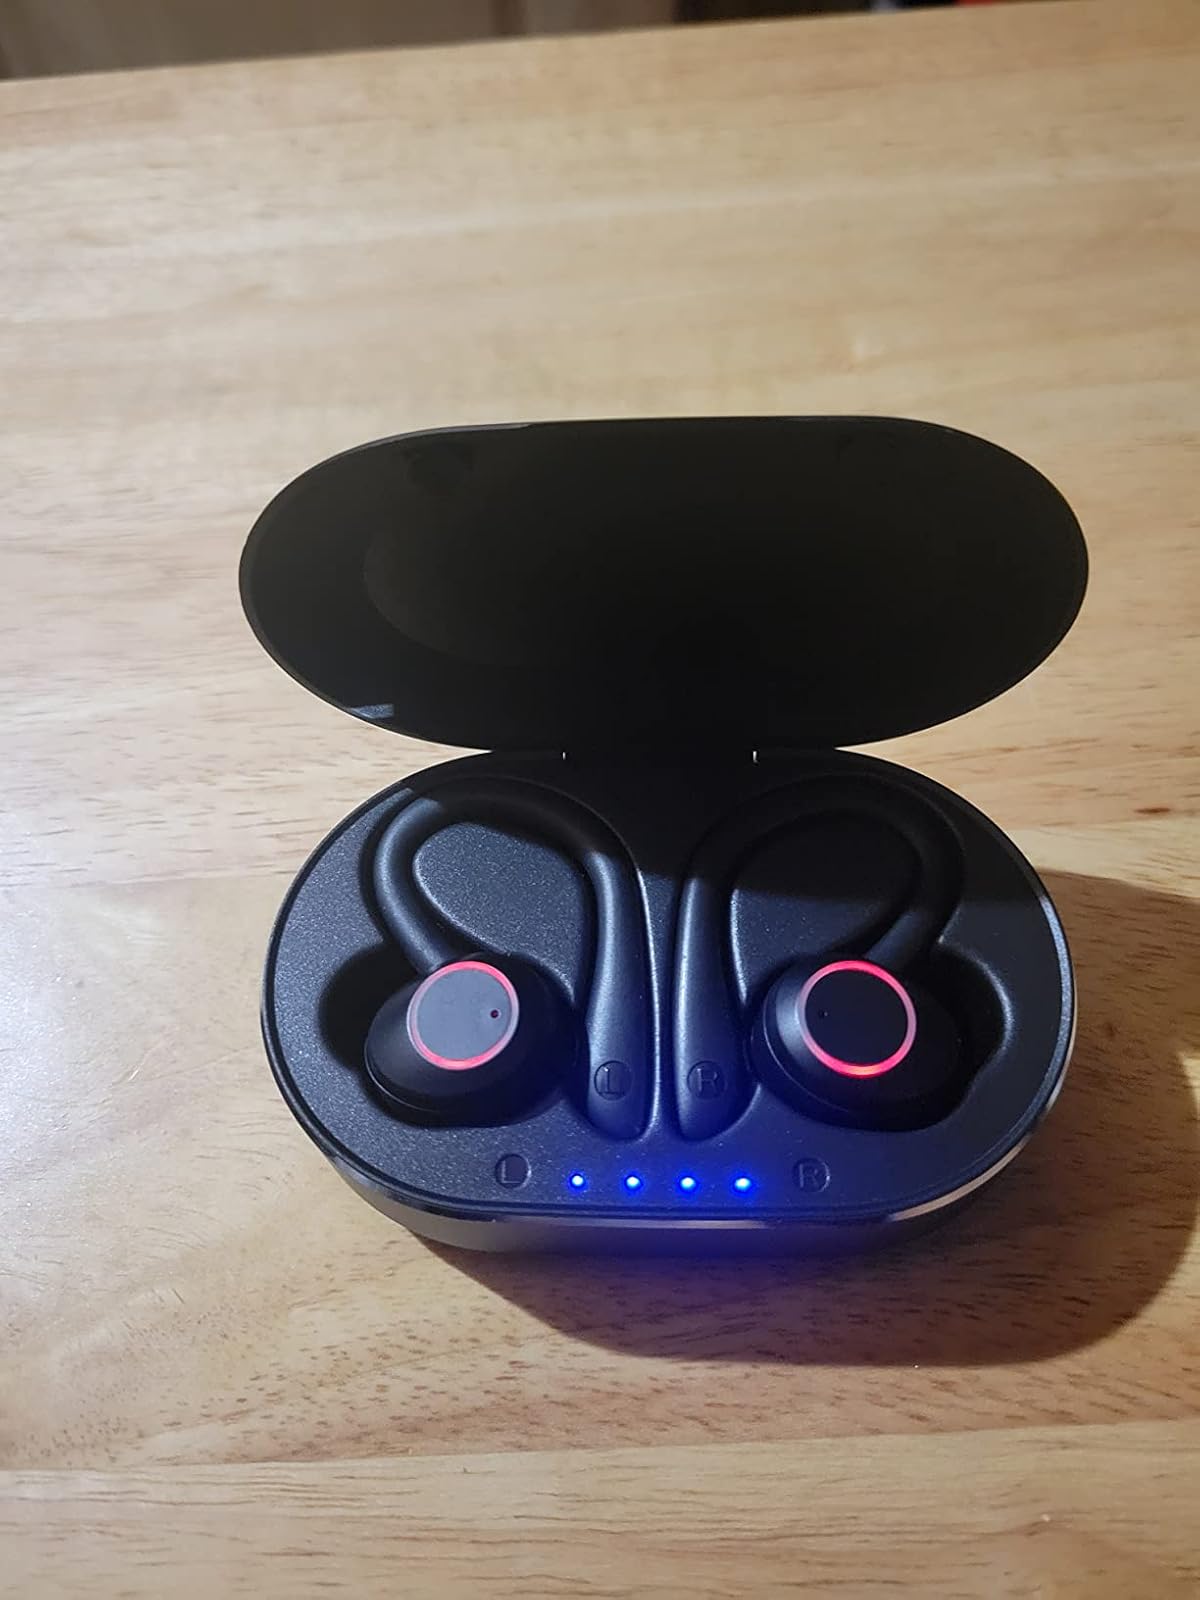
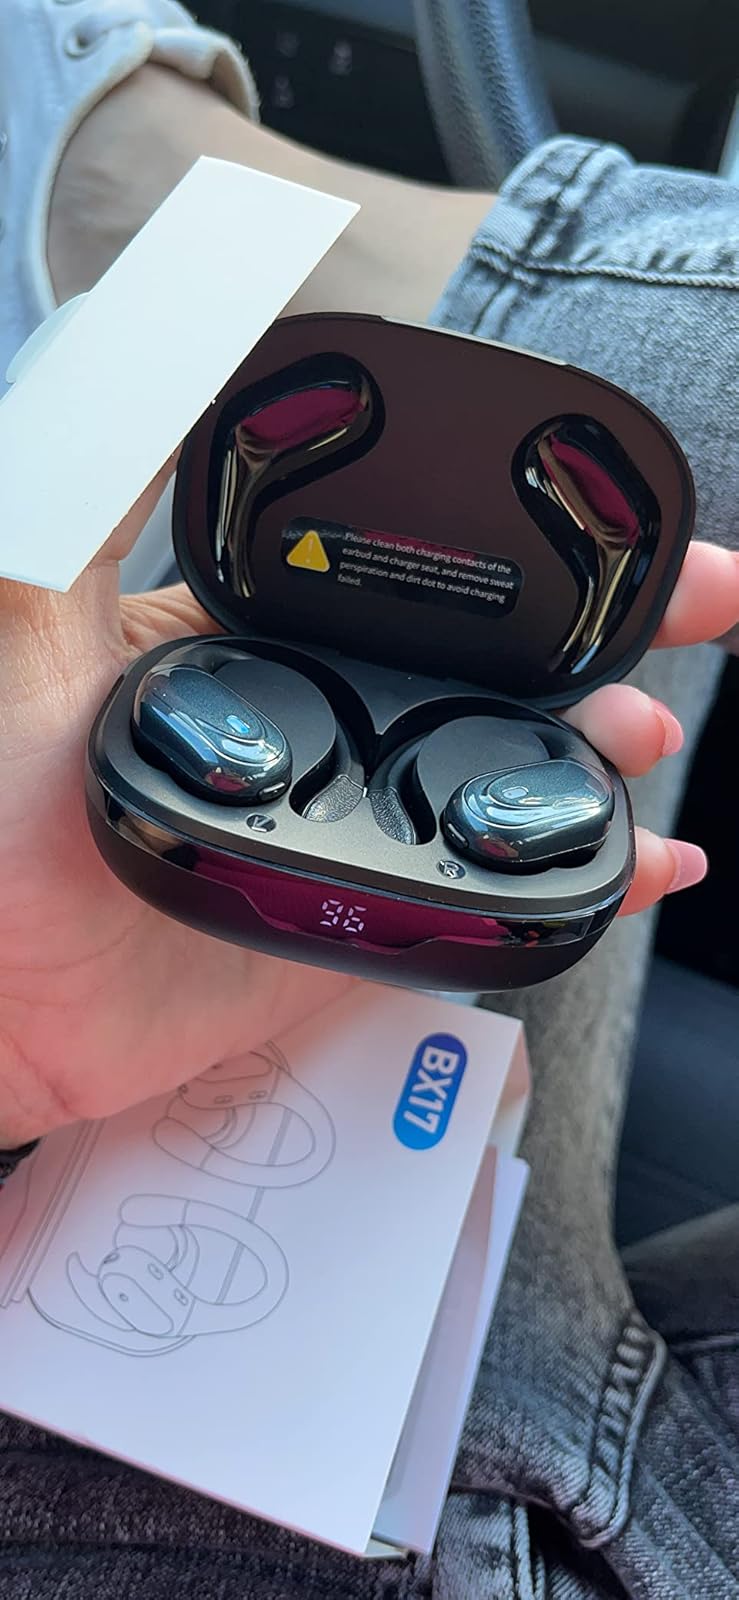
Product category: earbuds
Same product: no